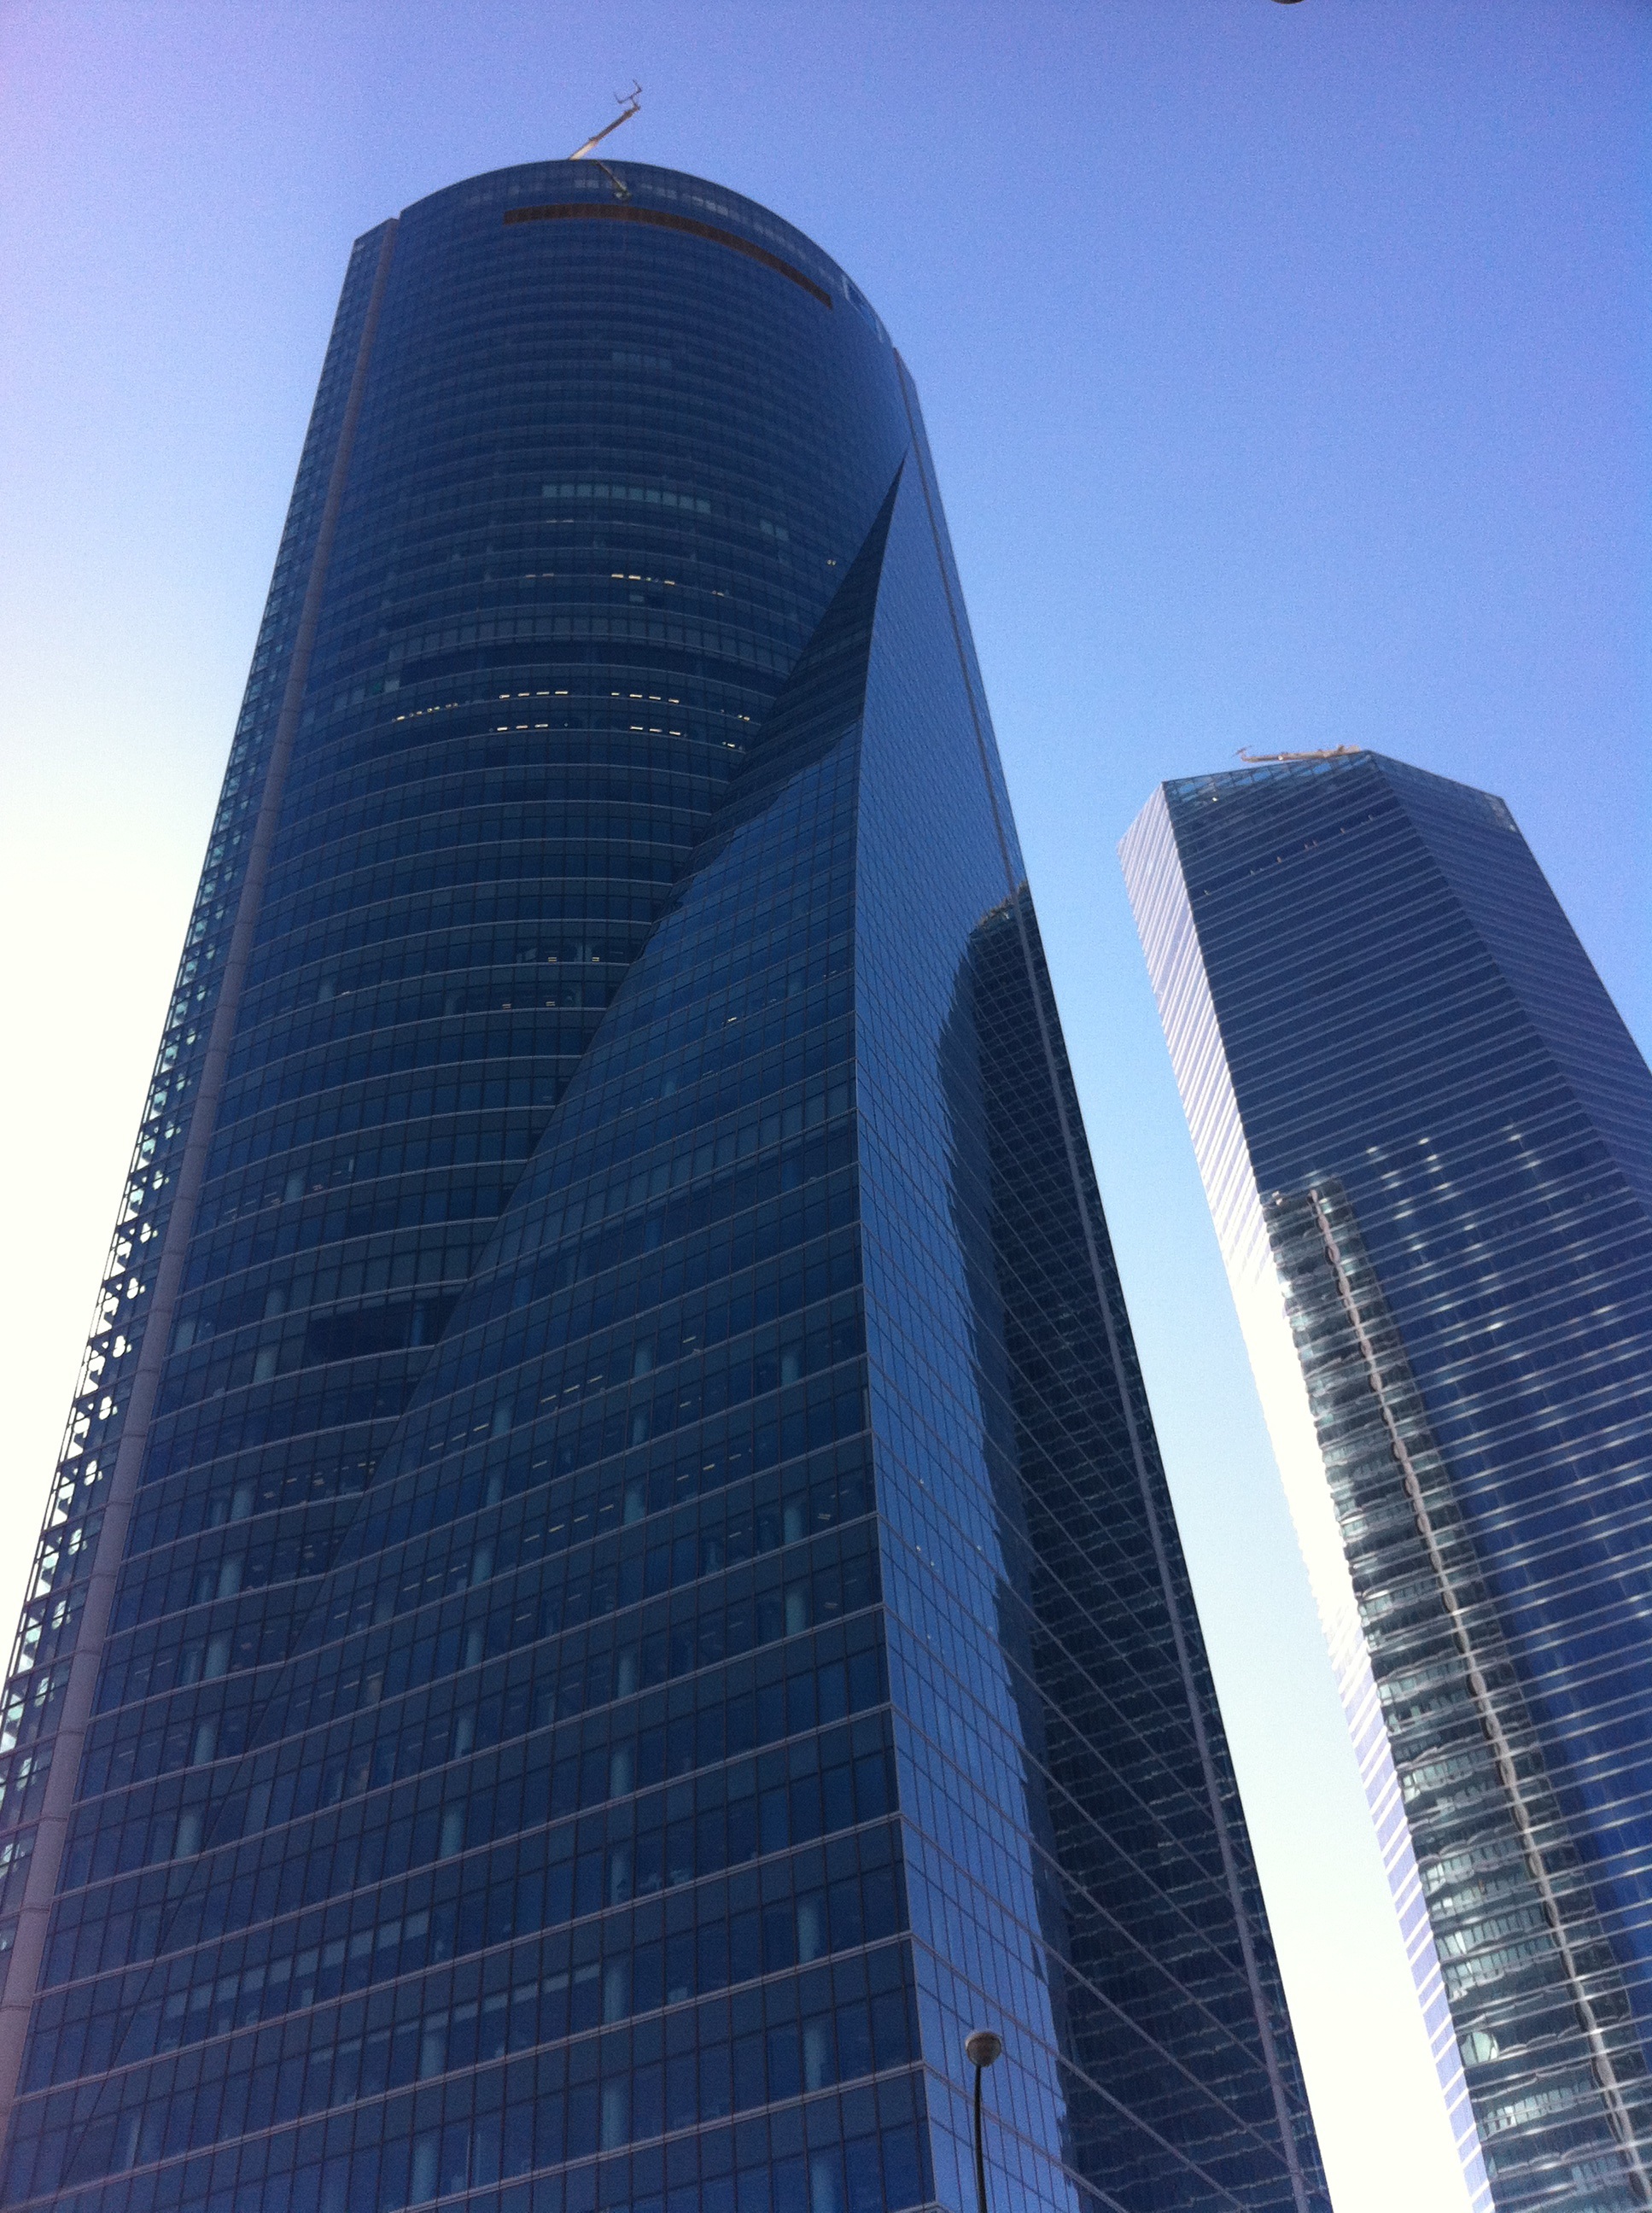
architecture, building, city, skyscraper, urban, downtown, tower, landmark, facade, blue, tower block, capital, madrid, metropolis, business towers, city centre, metropolitan area